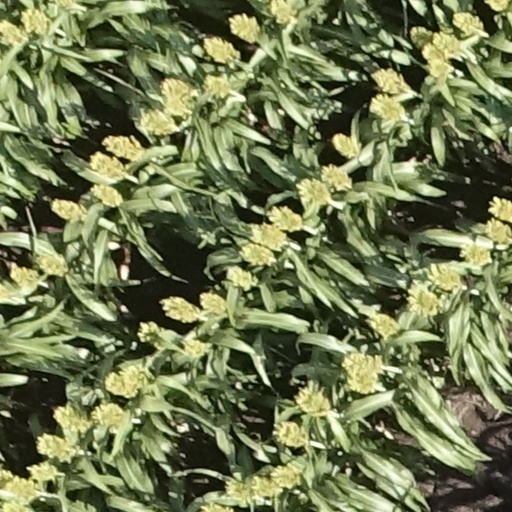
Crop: sorghum